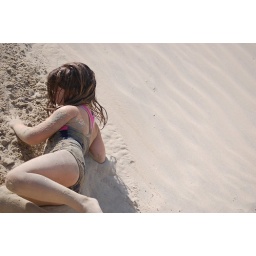
playing in the sand at Shela beach on Lamu island. Beautiful!